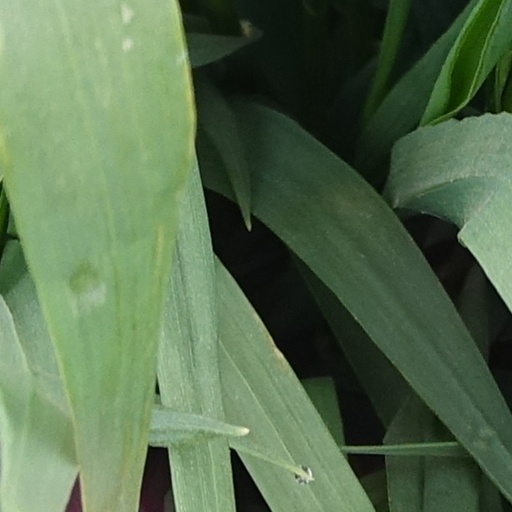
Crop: wheat